Aaron Rowand

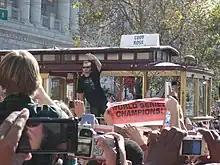
Rowand waving from a cable car in the parade celebrating the Giants' 2010 World Series victory

Rowand had four hits and two RBI against the Astros on April 7 in a 10–4 victory. On April 16, Rowand was hit in the face by a pitch from Vicente Padilla of the Dodgers. He suffered a mild concussion and was on the disabled list until May 2. He had three RBI on May 4, including a two-run home run against Juan Carlos Oviedo, in a 9–6 victory over the Marlins. In June, he began losing playing time to Andrés Torres in center field; by August, his starts were infrequent. He played in 105 games (331 at bats), his fewest appearances since 2003. Batting .230, he had 42 runs scored, 76 hits, 12 doubles, 11 home runs, and 34 RBI.